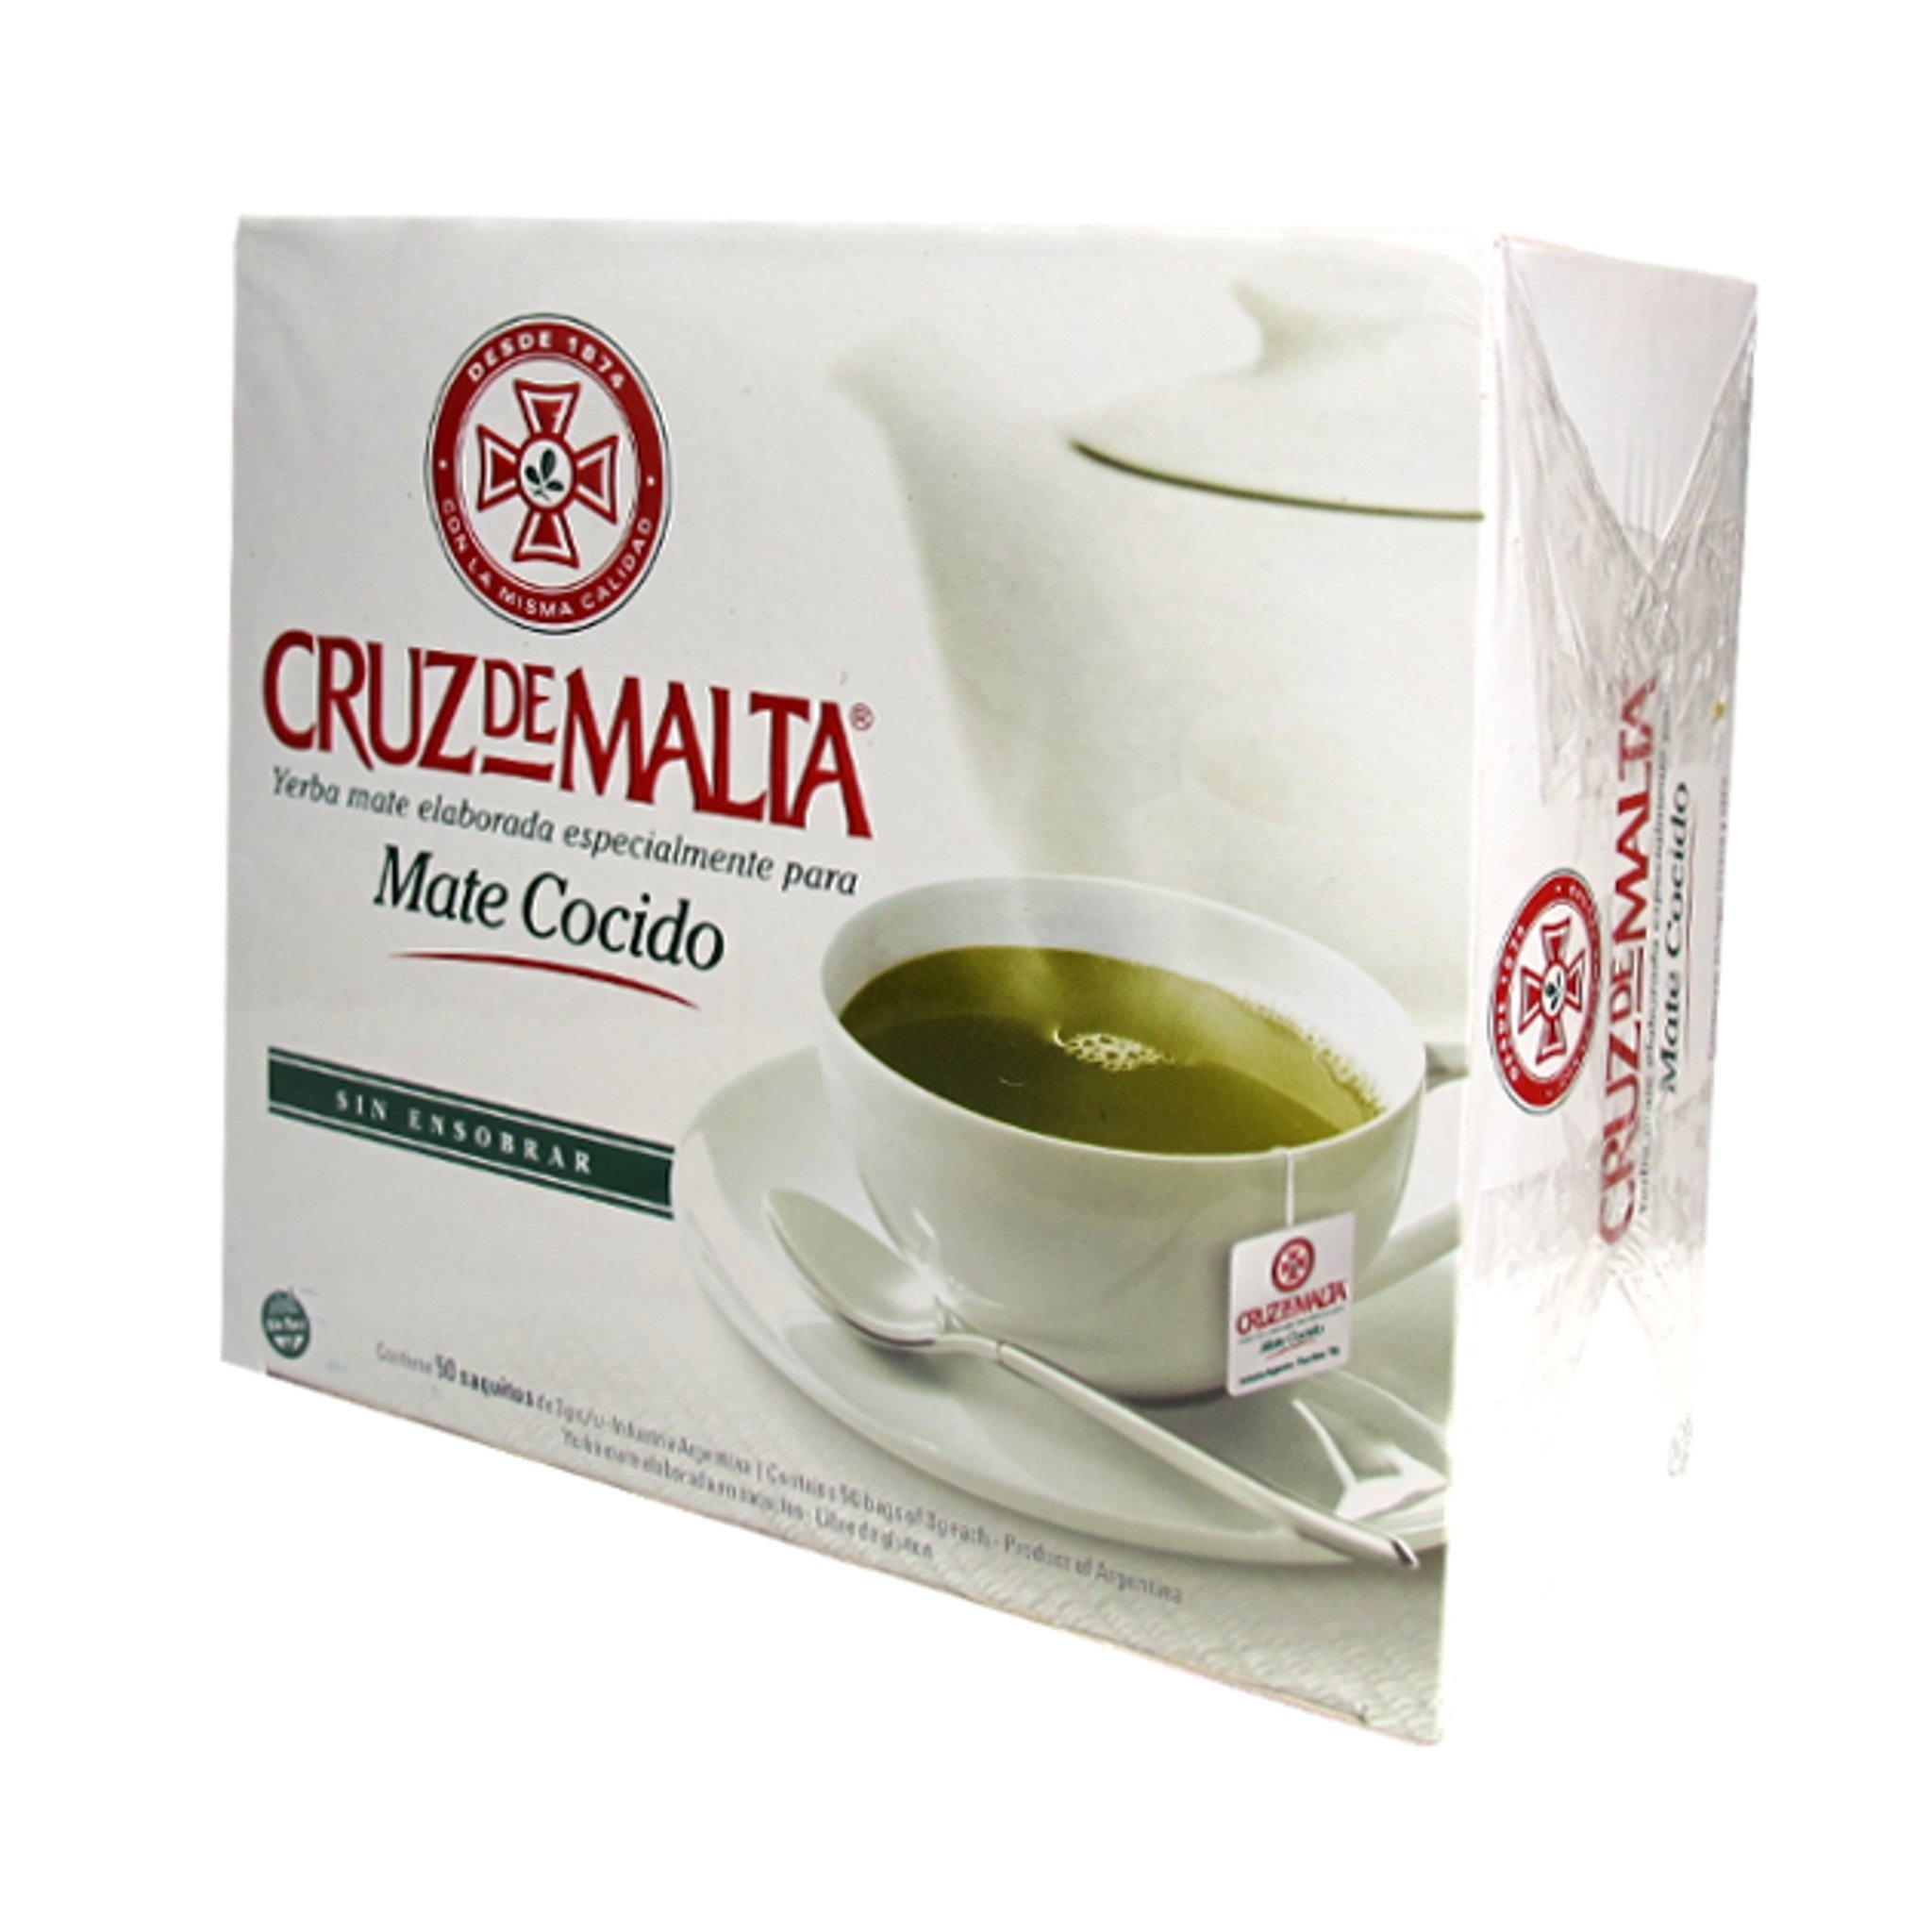
Item Name: Yerba Mate Cruz de Malta - Mate Cocido - 50 tea bags
Bullet Point 1: Yerba Mate tea bags
Bullet Point 2: Mate cocido
Bullet Point 3: Can be served hot or cold
Product Description: How to Make a Good Cup of Mate Hot Mate: Place a mate-bag into a cup or put into a tea-pot as many mate-bags as cups you want to prepare. Pour hot water. Let it brew for three minutes. Add milk, sugar or sweetener if you wish. Ideal for breakfast or afternoon breaks. Cold: Make it as if it were a hot cup of tea. Use one mate bag for each person. When your mate is ready, let it cool in the fridge. Once it is cold, add sugar or sweetener, some ice-cubes and a slice of lemon if you wish. Delicious and refreshing.
Value: 50.0
Unit: Count

Price: 15.98